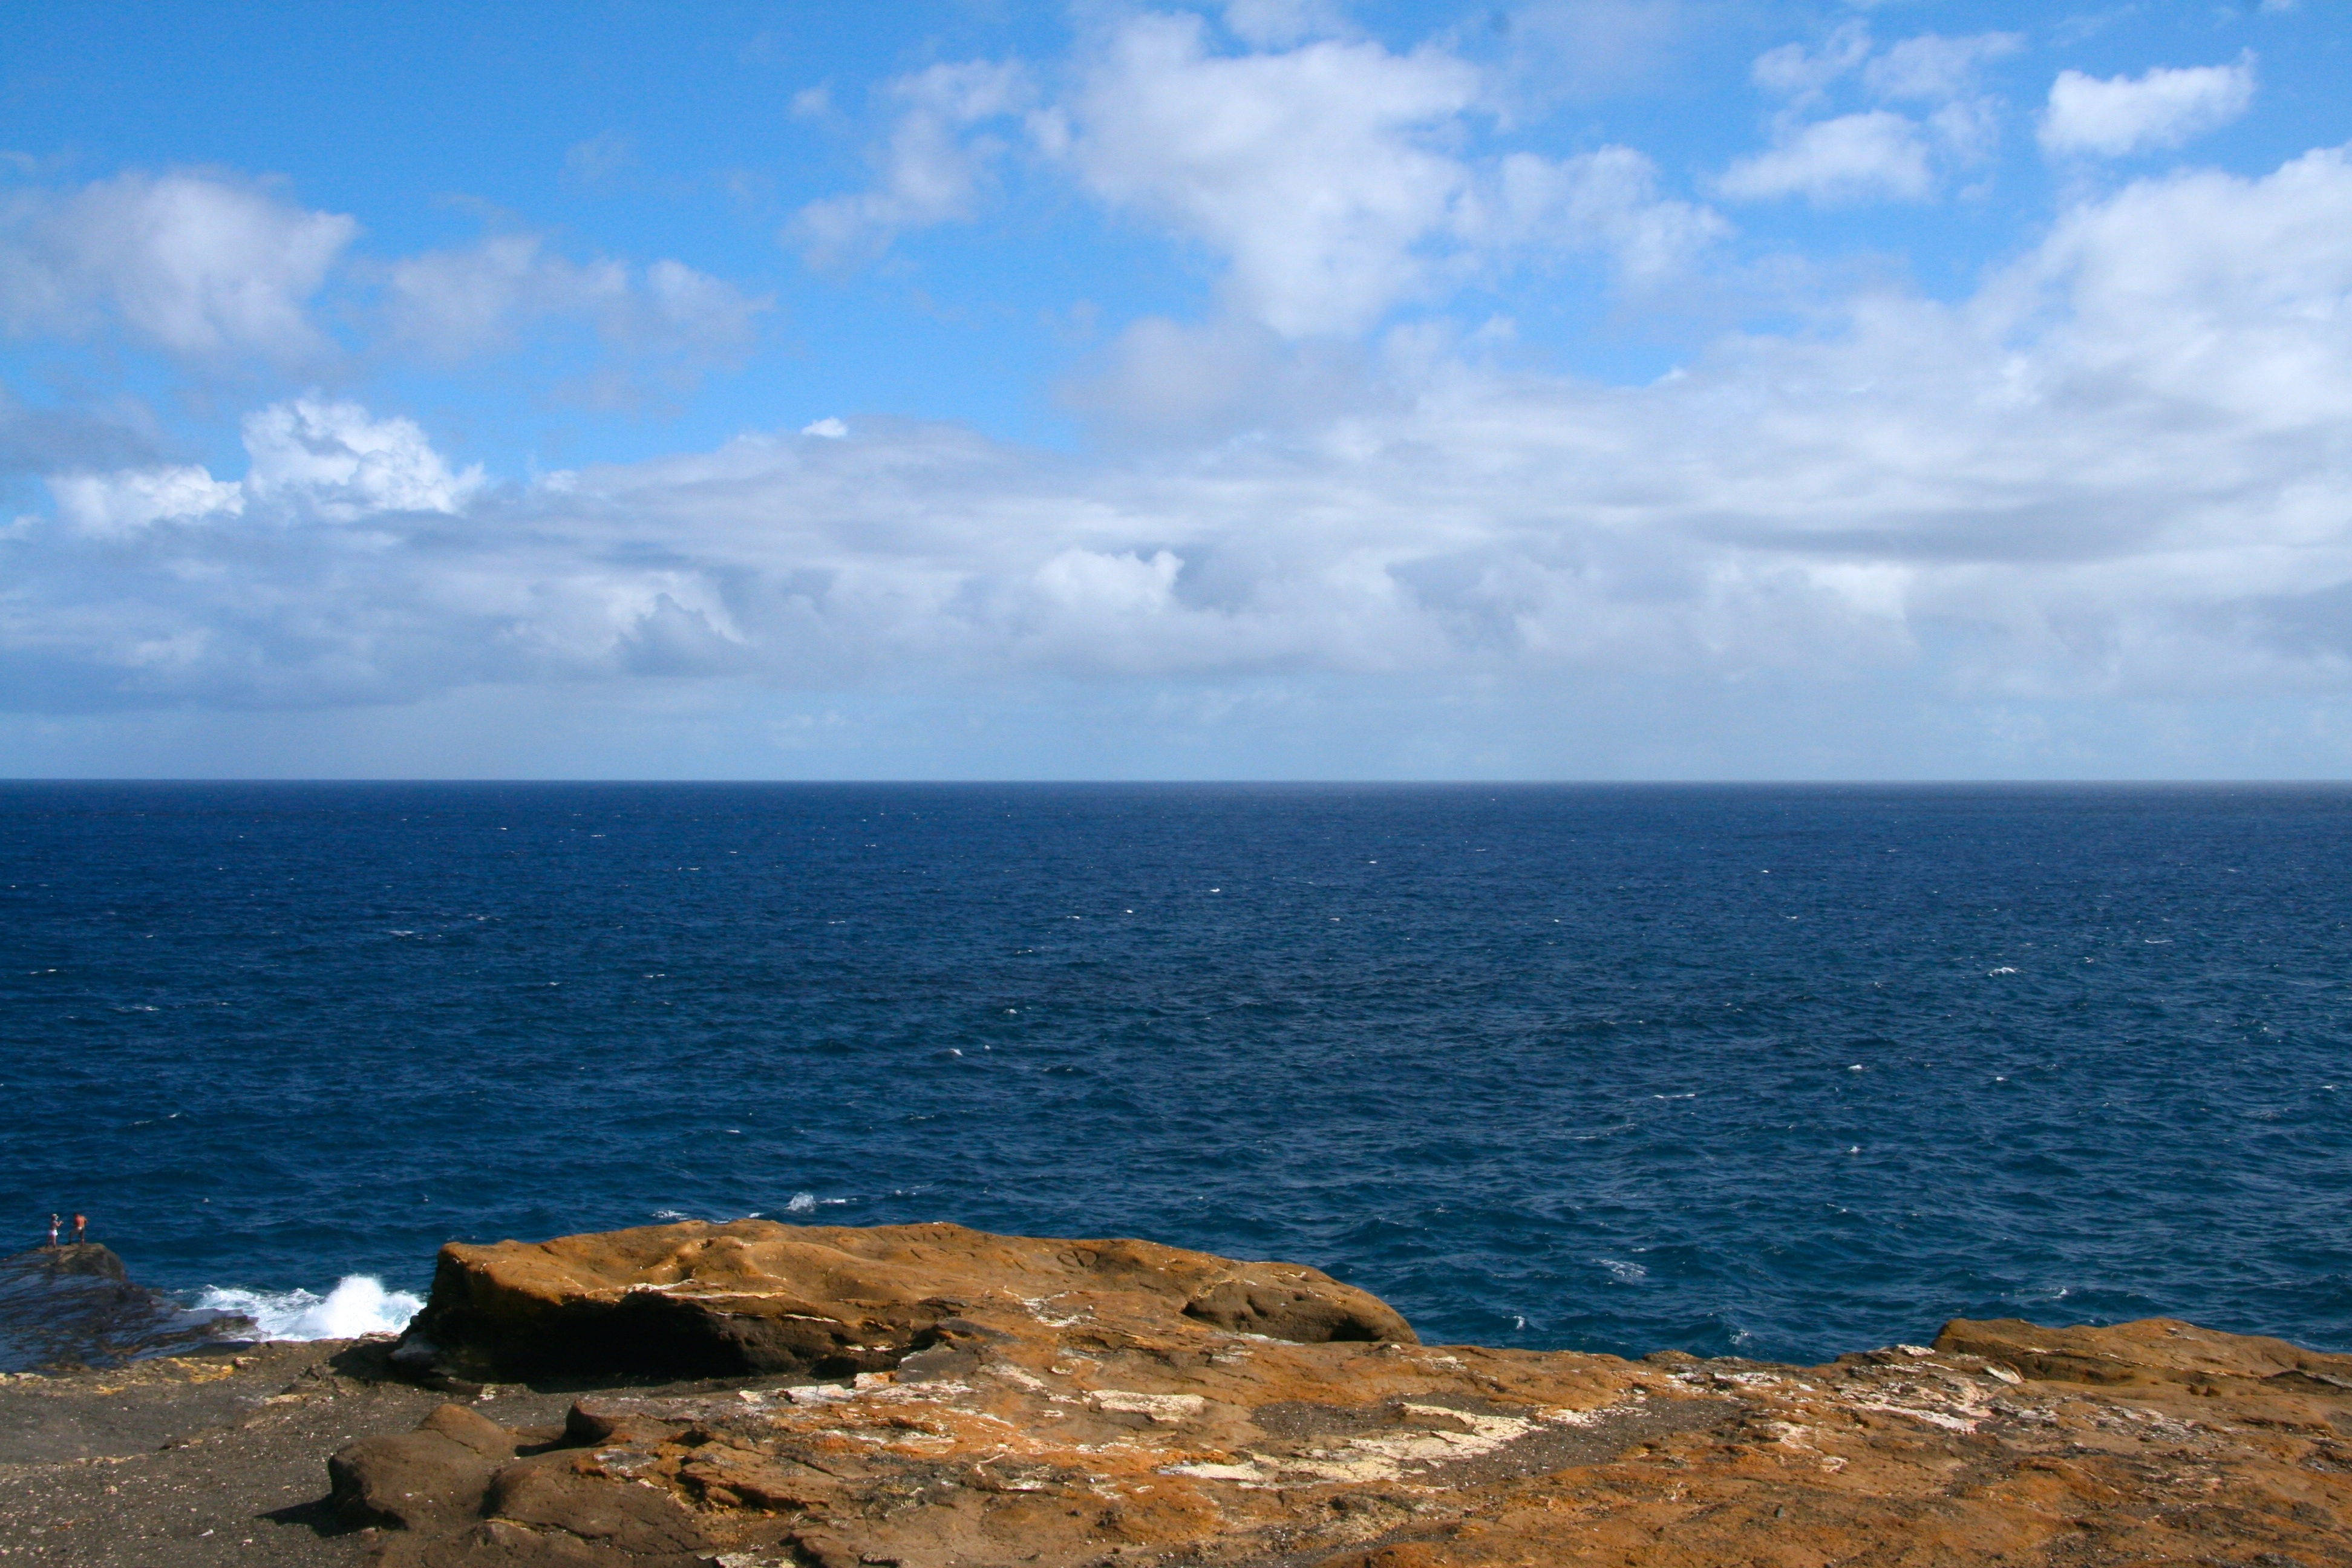
beach, landscape, sea, coast, water, nature, rock, ocean, horizon, cloud, sky, shore, wave, cliff, cove, tower, bay, blue, hawaii, terrain, body of water, pacific, cape, wind wave